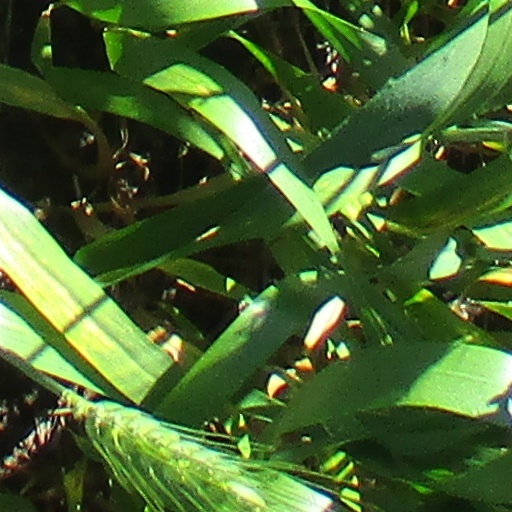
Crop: wheat